Gorgonopsia

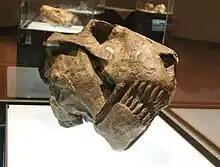
"Smilesaurus ferox" has the proportionally longest canines of any gorgonopsian.

The oldest definitive gorgonopsian fossil worldwide comes from the Port des Canonge Formation of Mallorca in the western Mediterranean. The rocks of this formation are imprecisely dated, however magnetostratigraphy, palynology and ichnology constrain its age to the earliest Wordian at minimum. The stratigraphic position of the gorgonopsian itself and surrounding fossil track record may suggest it is significantly older, potentially Roadian of the early Guadalupian (Middle Permian) or even of the Kungurian or Artinskian stages of the Cisuralian (Early Permian). Such an age would not only make it the oldest gorgonopsian yet known, but the oldest therapsid altogether. Although of indeterminable species, the anatomy of the Mallorcan gorgonopsian suggests it is more derived than the earliest-diverging recognised gorgonopsian, "Nochnitsa", and is consistent with a position in or just outside of the base of the "African" and "Russian" clades. This suggests that not only were gorgonopsians present in the earliest Wordian, if not the late Cisuralian, but that their diversification was well underway by this time and that the clade as a whole likely originated before this interval. Furthermore, it suggests that early gorgonopsian (and indeed therapsid) diversity was not restricted to high-latitudes of temperate Pangaea, as previously suggested from literal readings of the fossil record, but also included the low equatorial latitudes of the supercontinent (where Mallorca was located).